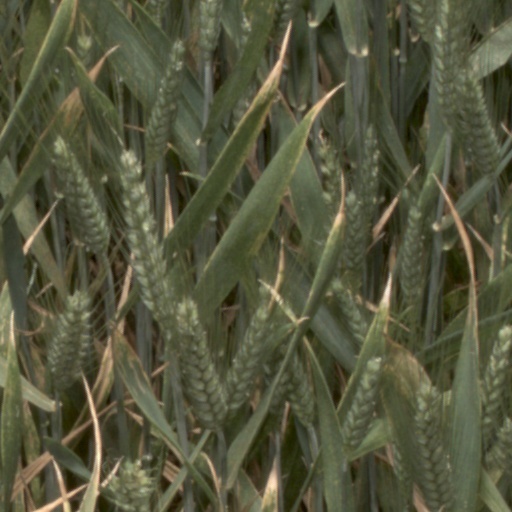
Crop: wheat